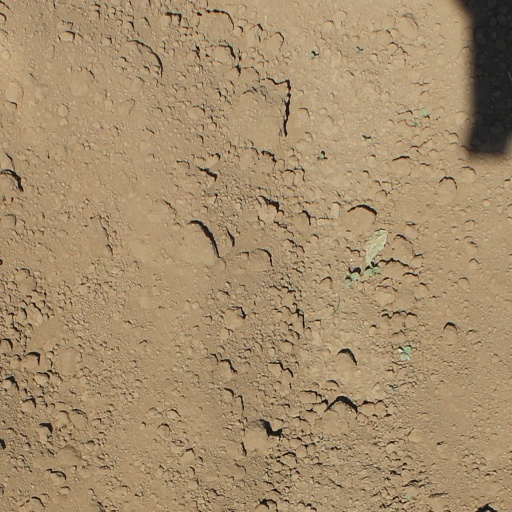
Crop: soybean